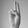
ASL letter: U